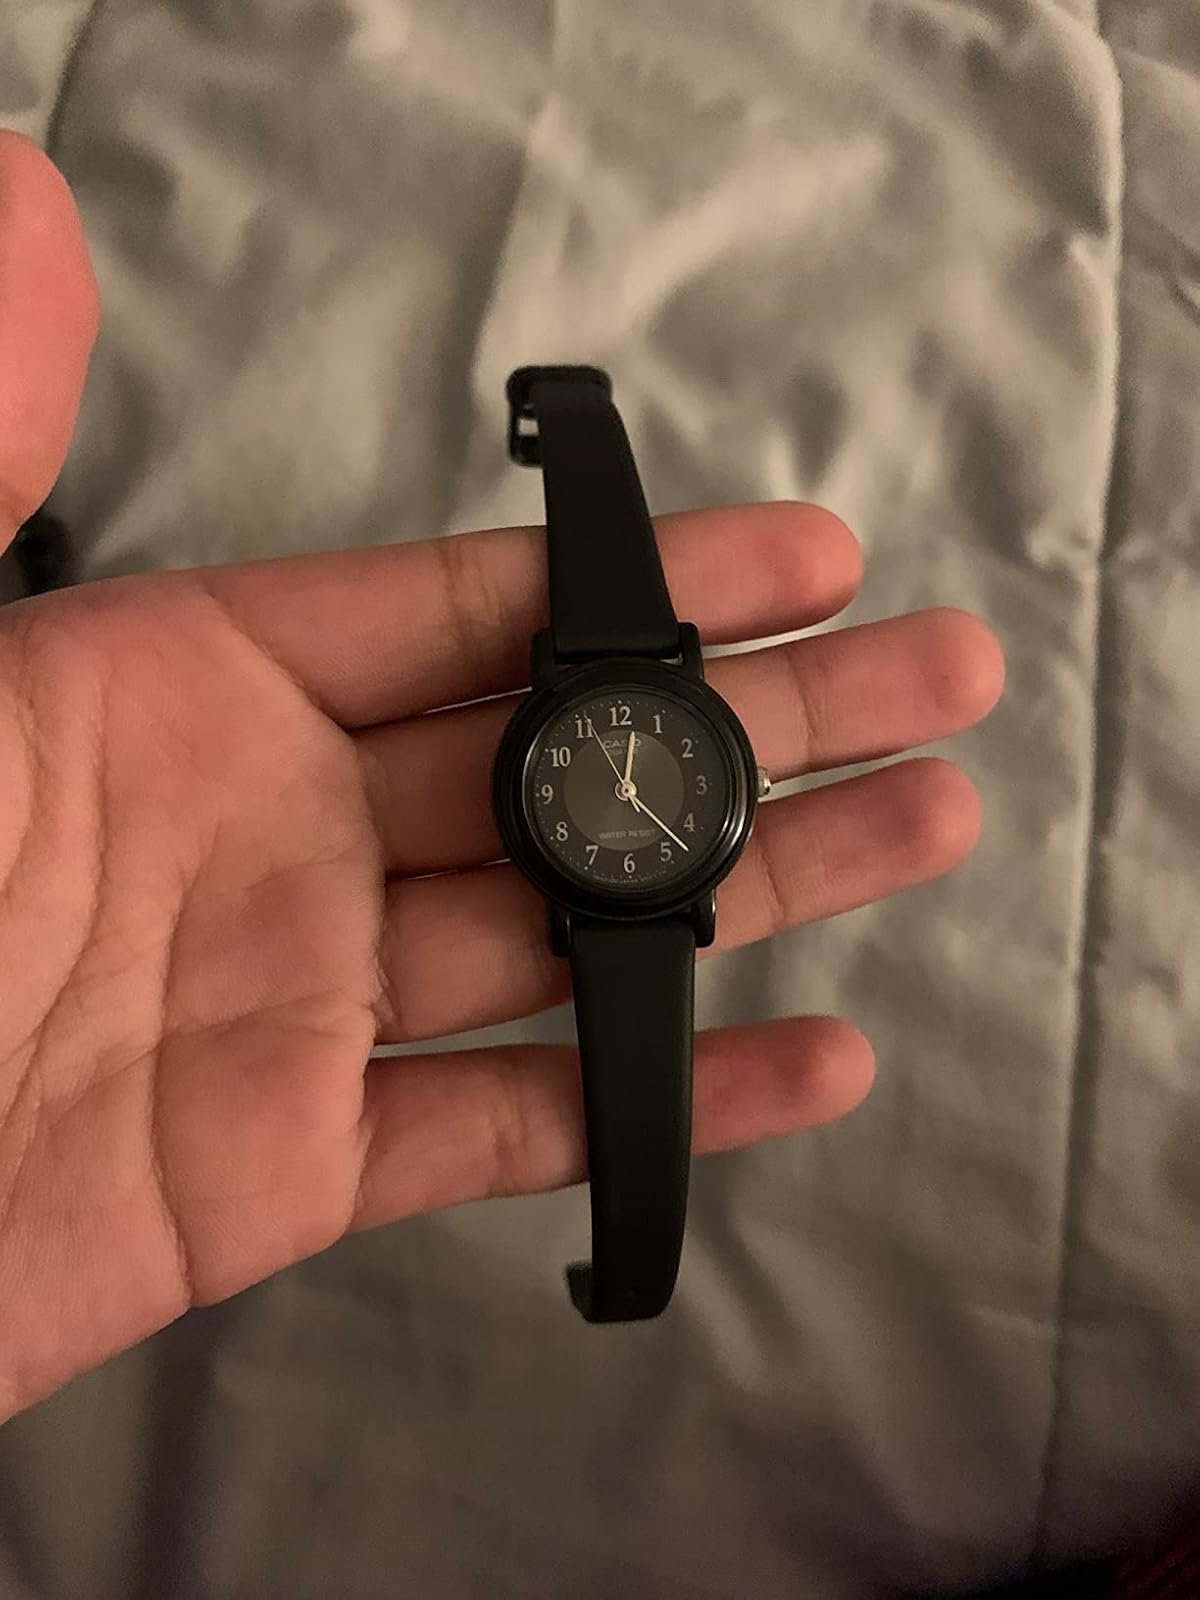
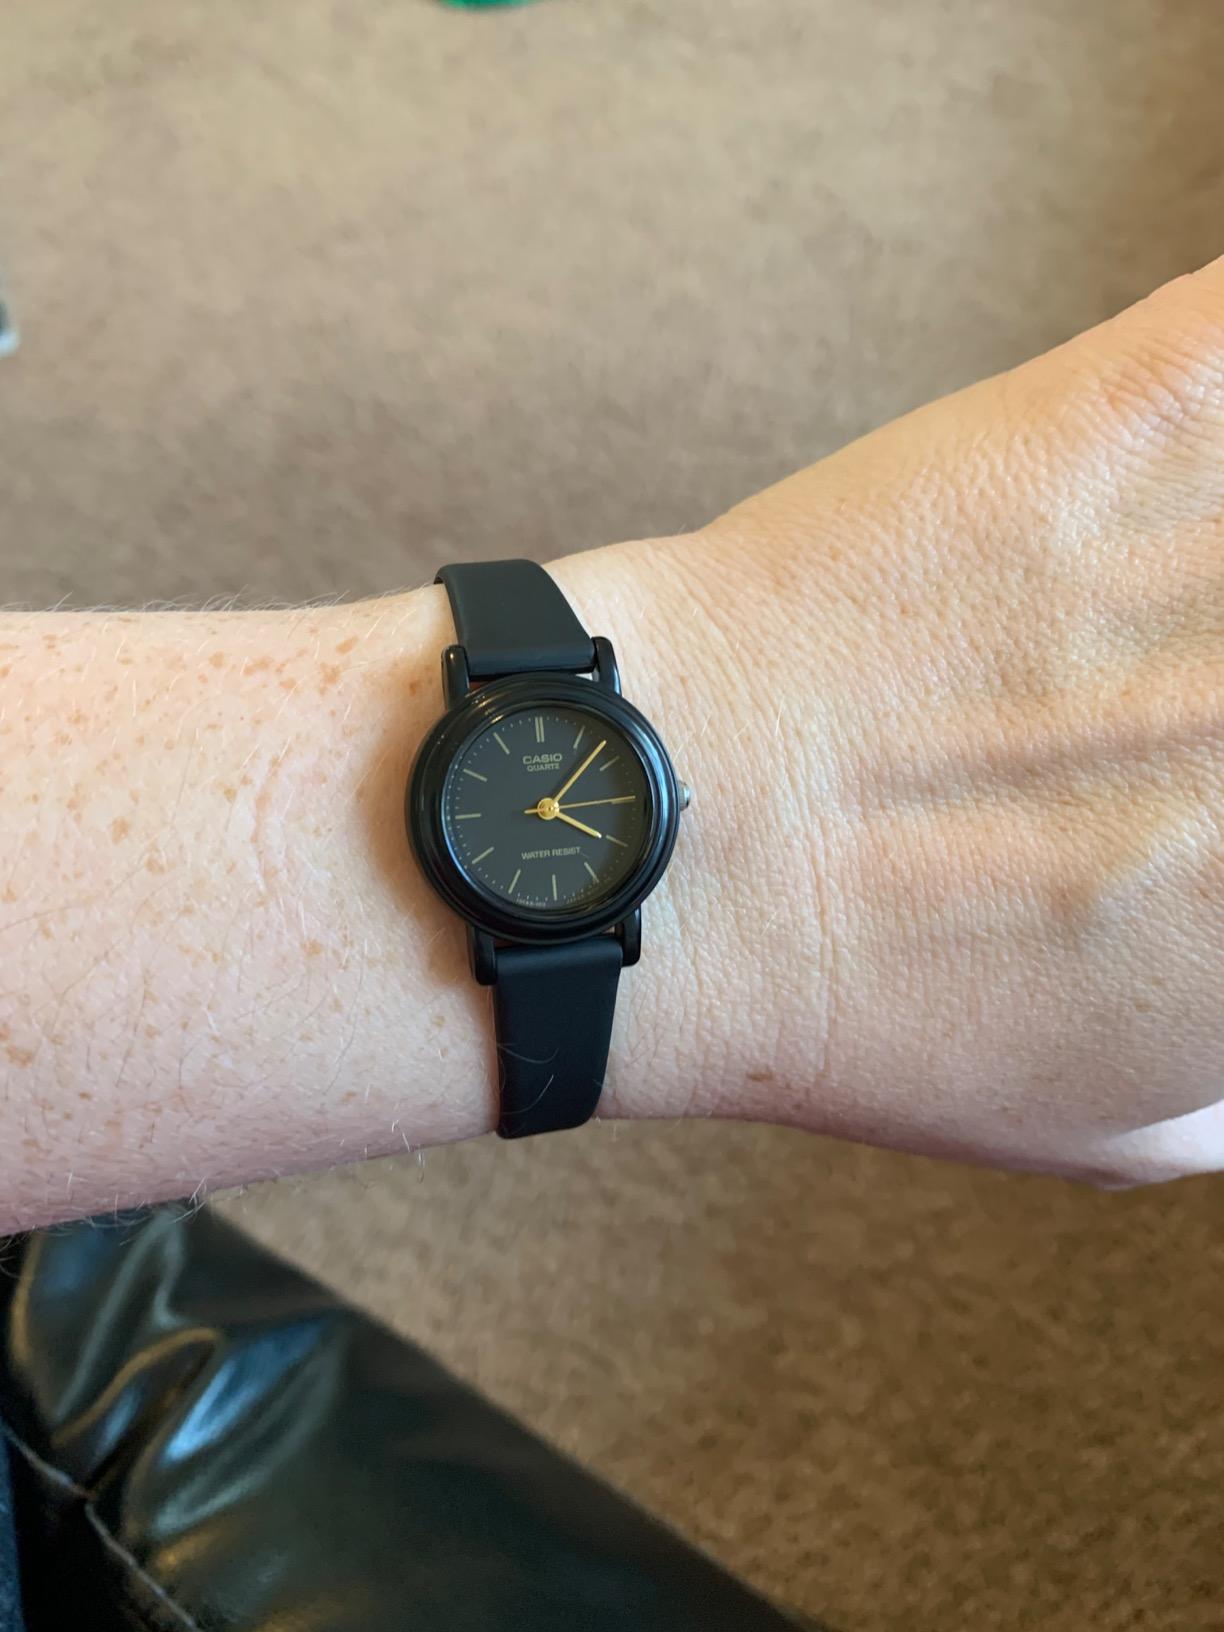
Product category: accessories_watch
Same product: no